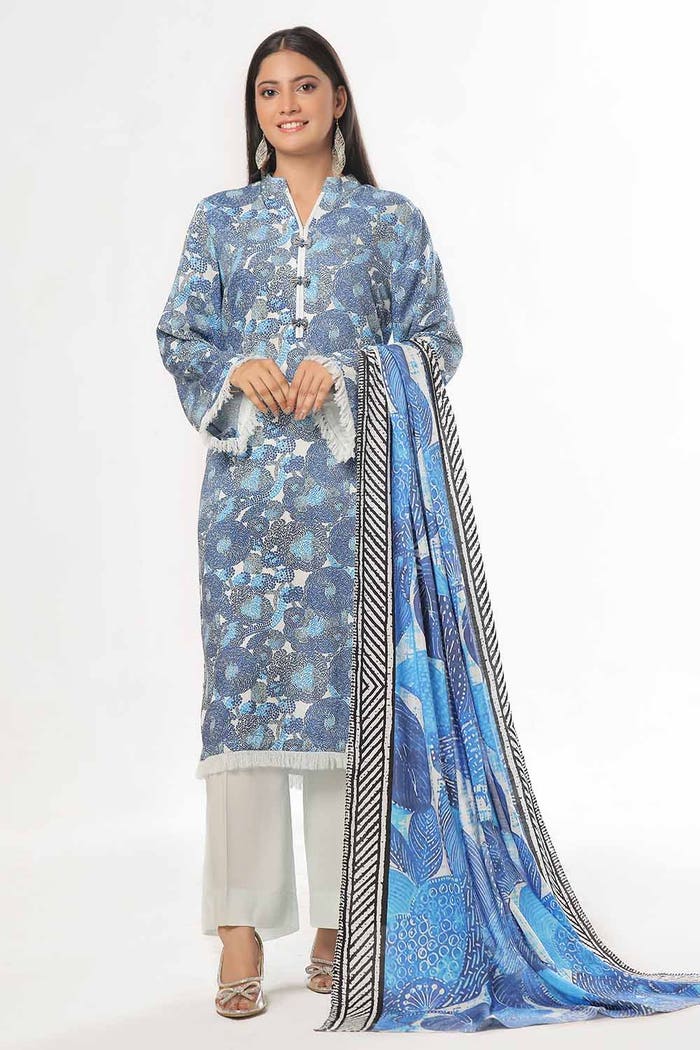
blue multi printed cotton suit